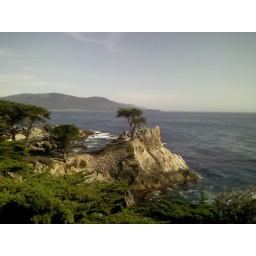
200 yr. old tree near Monterey coast